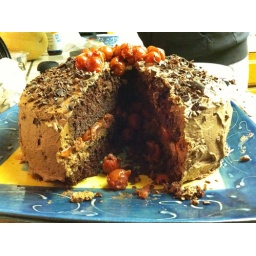
Delicious black forest cake made by Stephen.